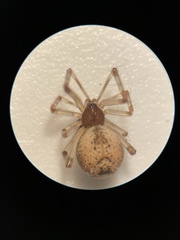
Species: Parasteatoda_tepidariorum